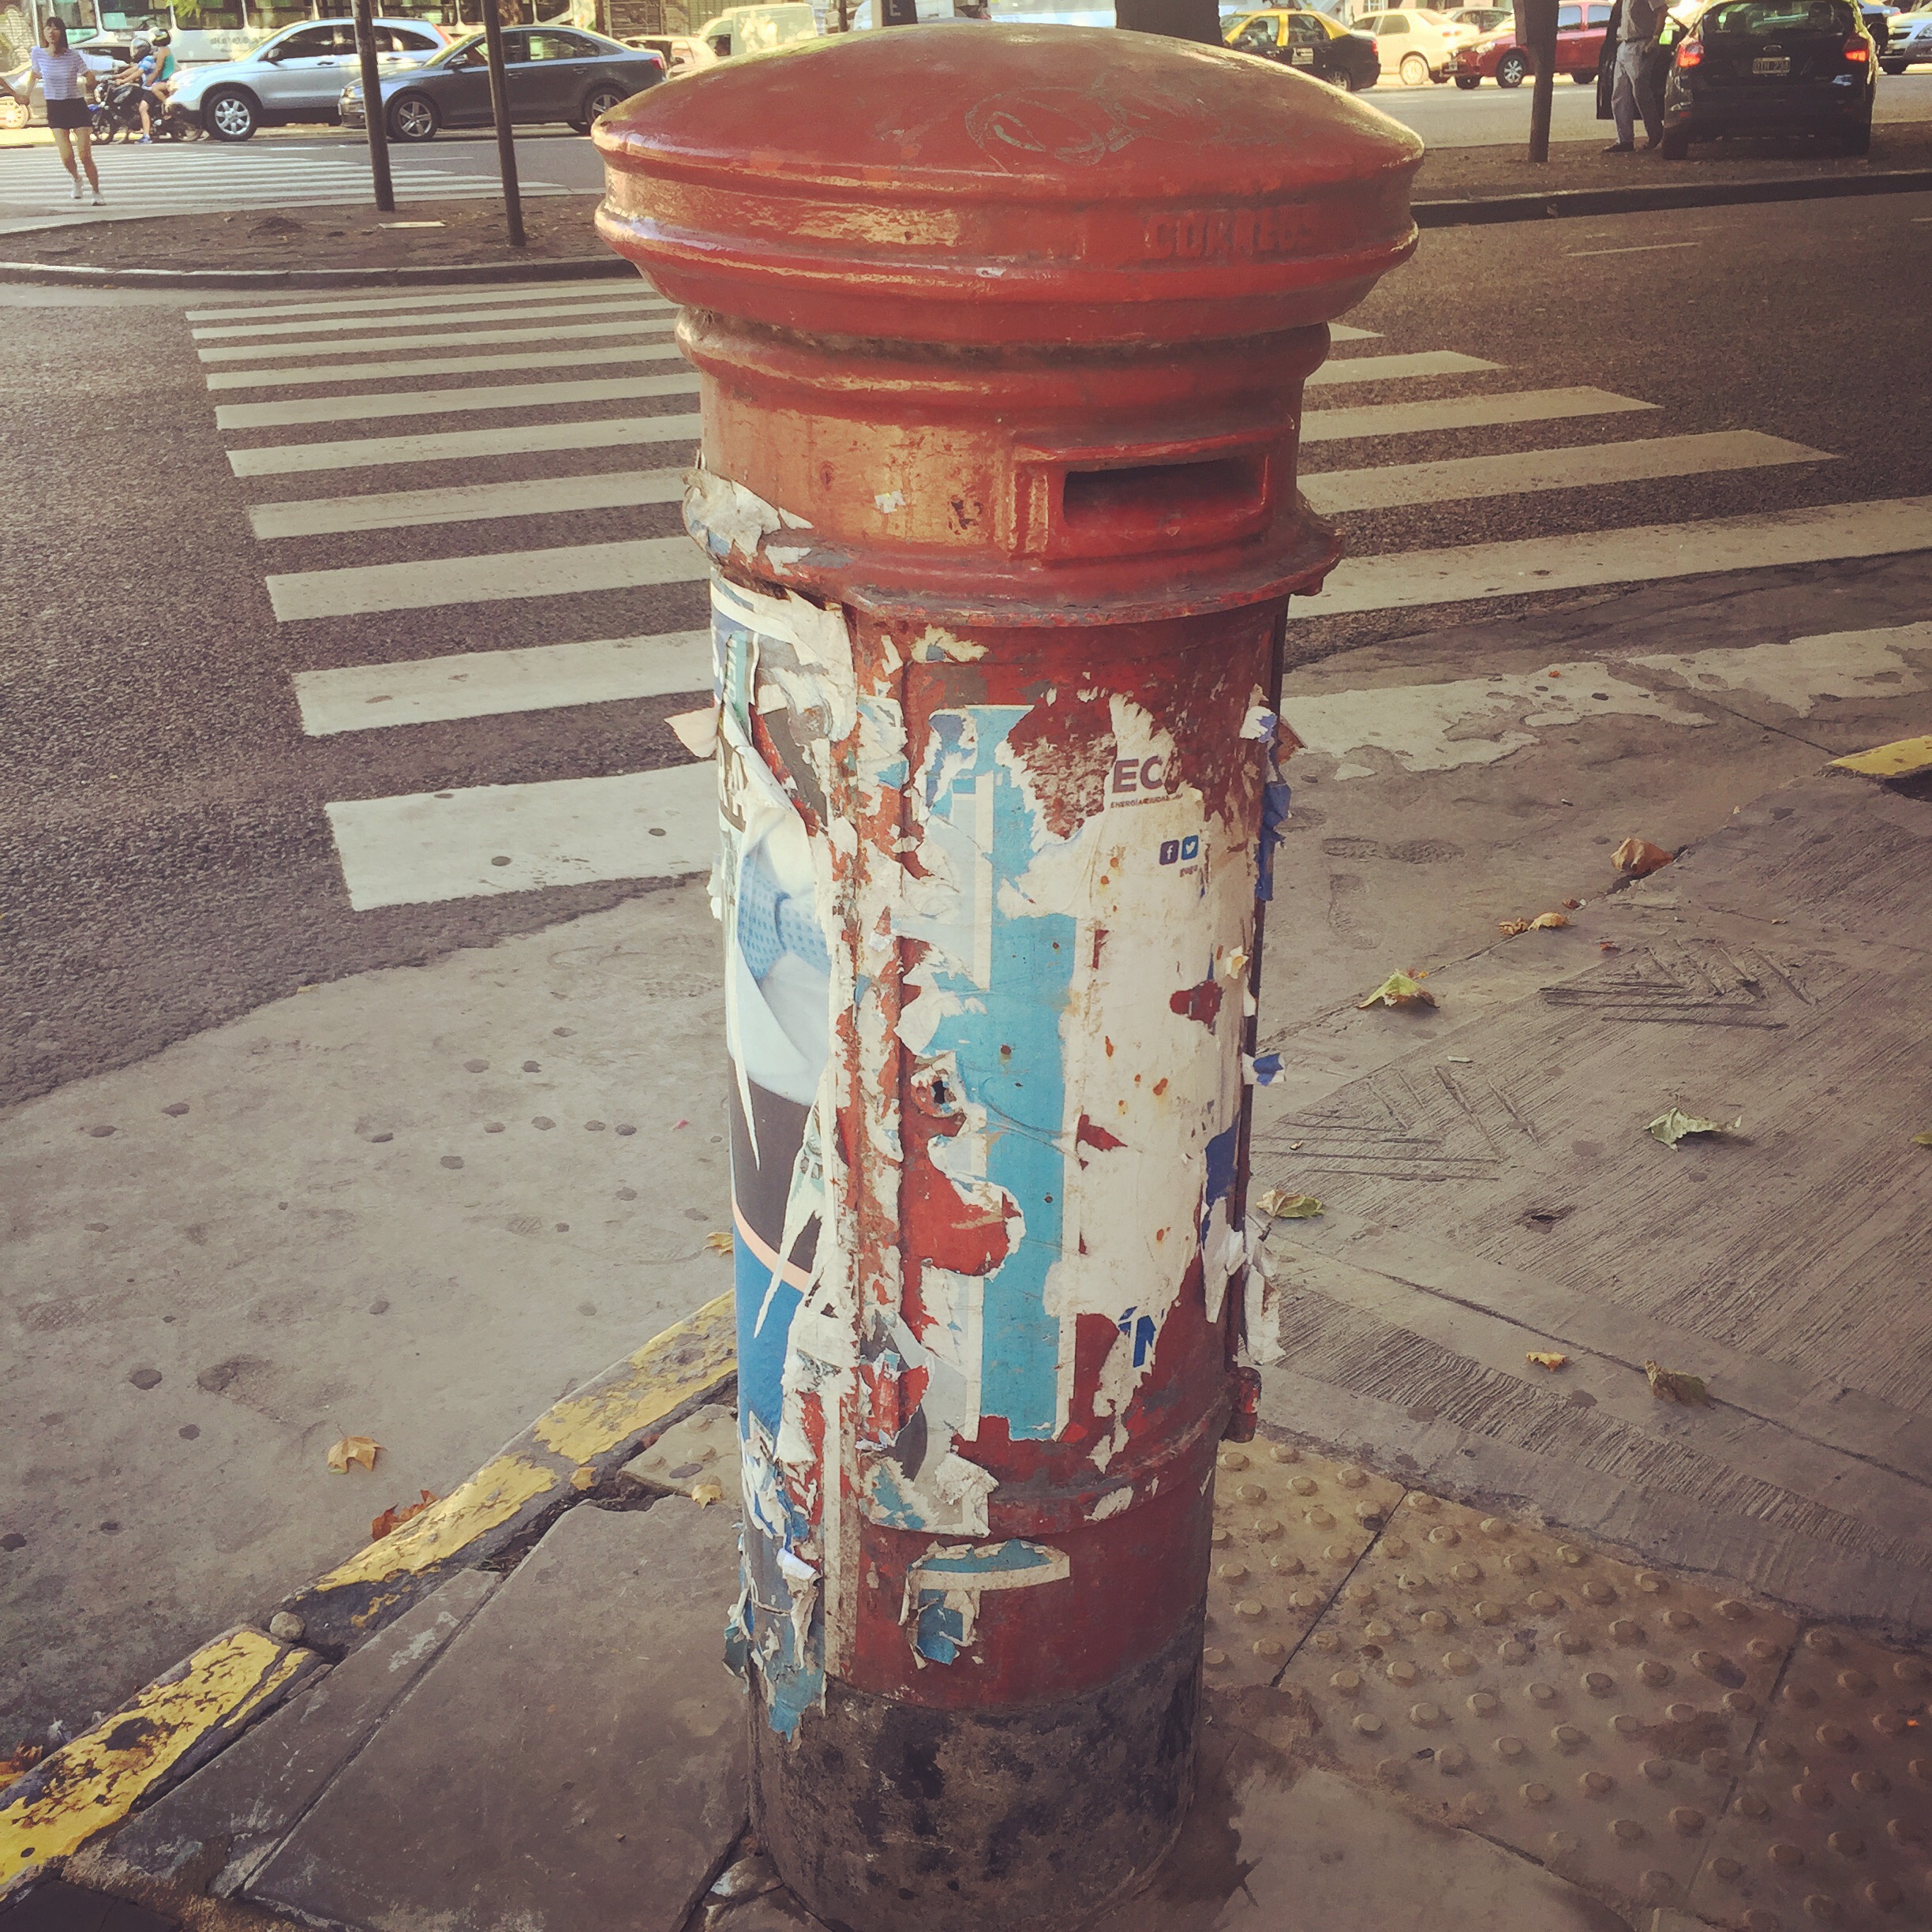
art, project365, man made object, hand drum